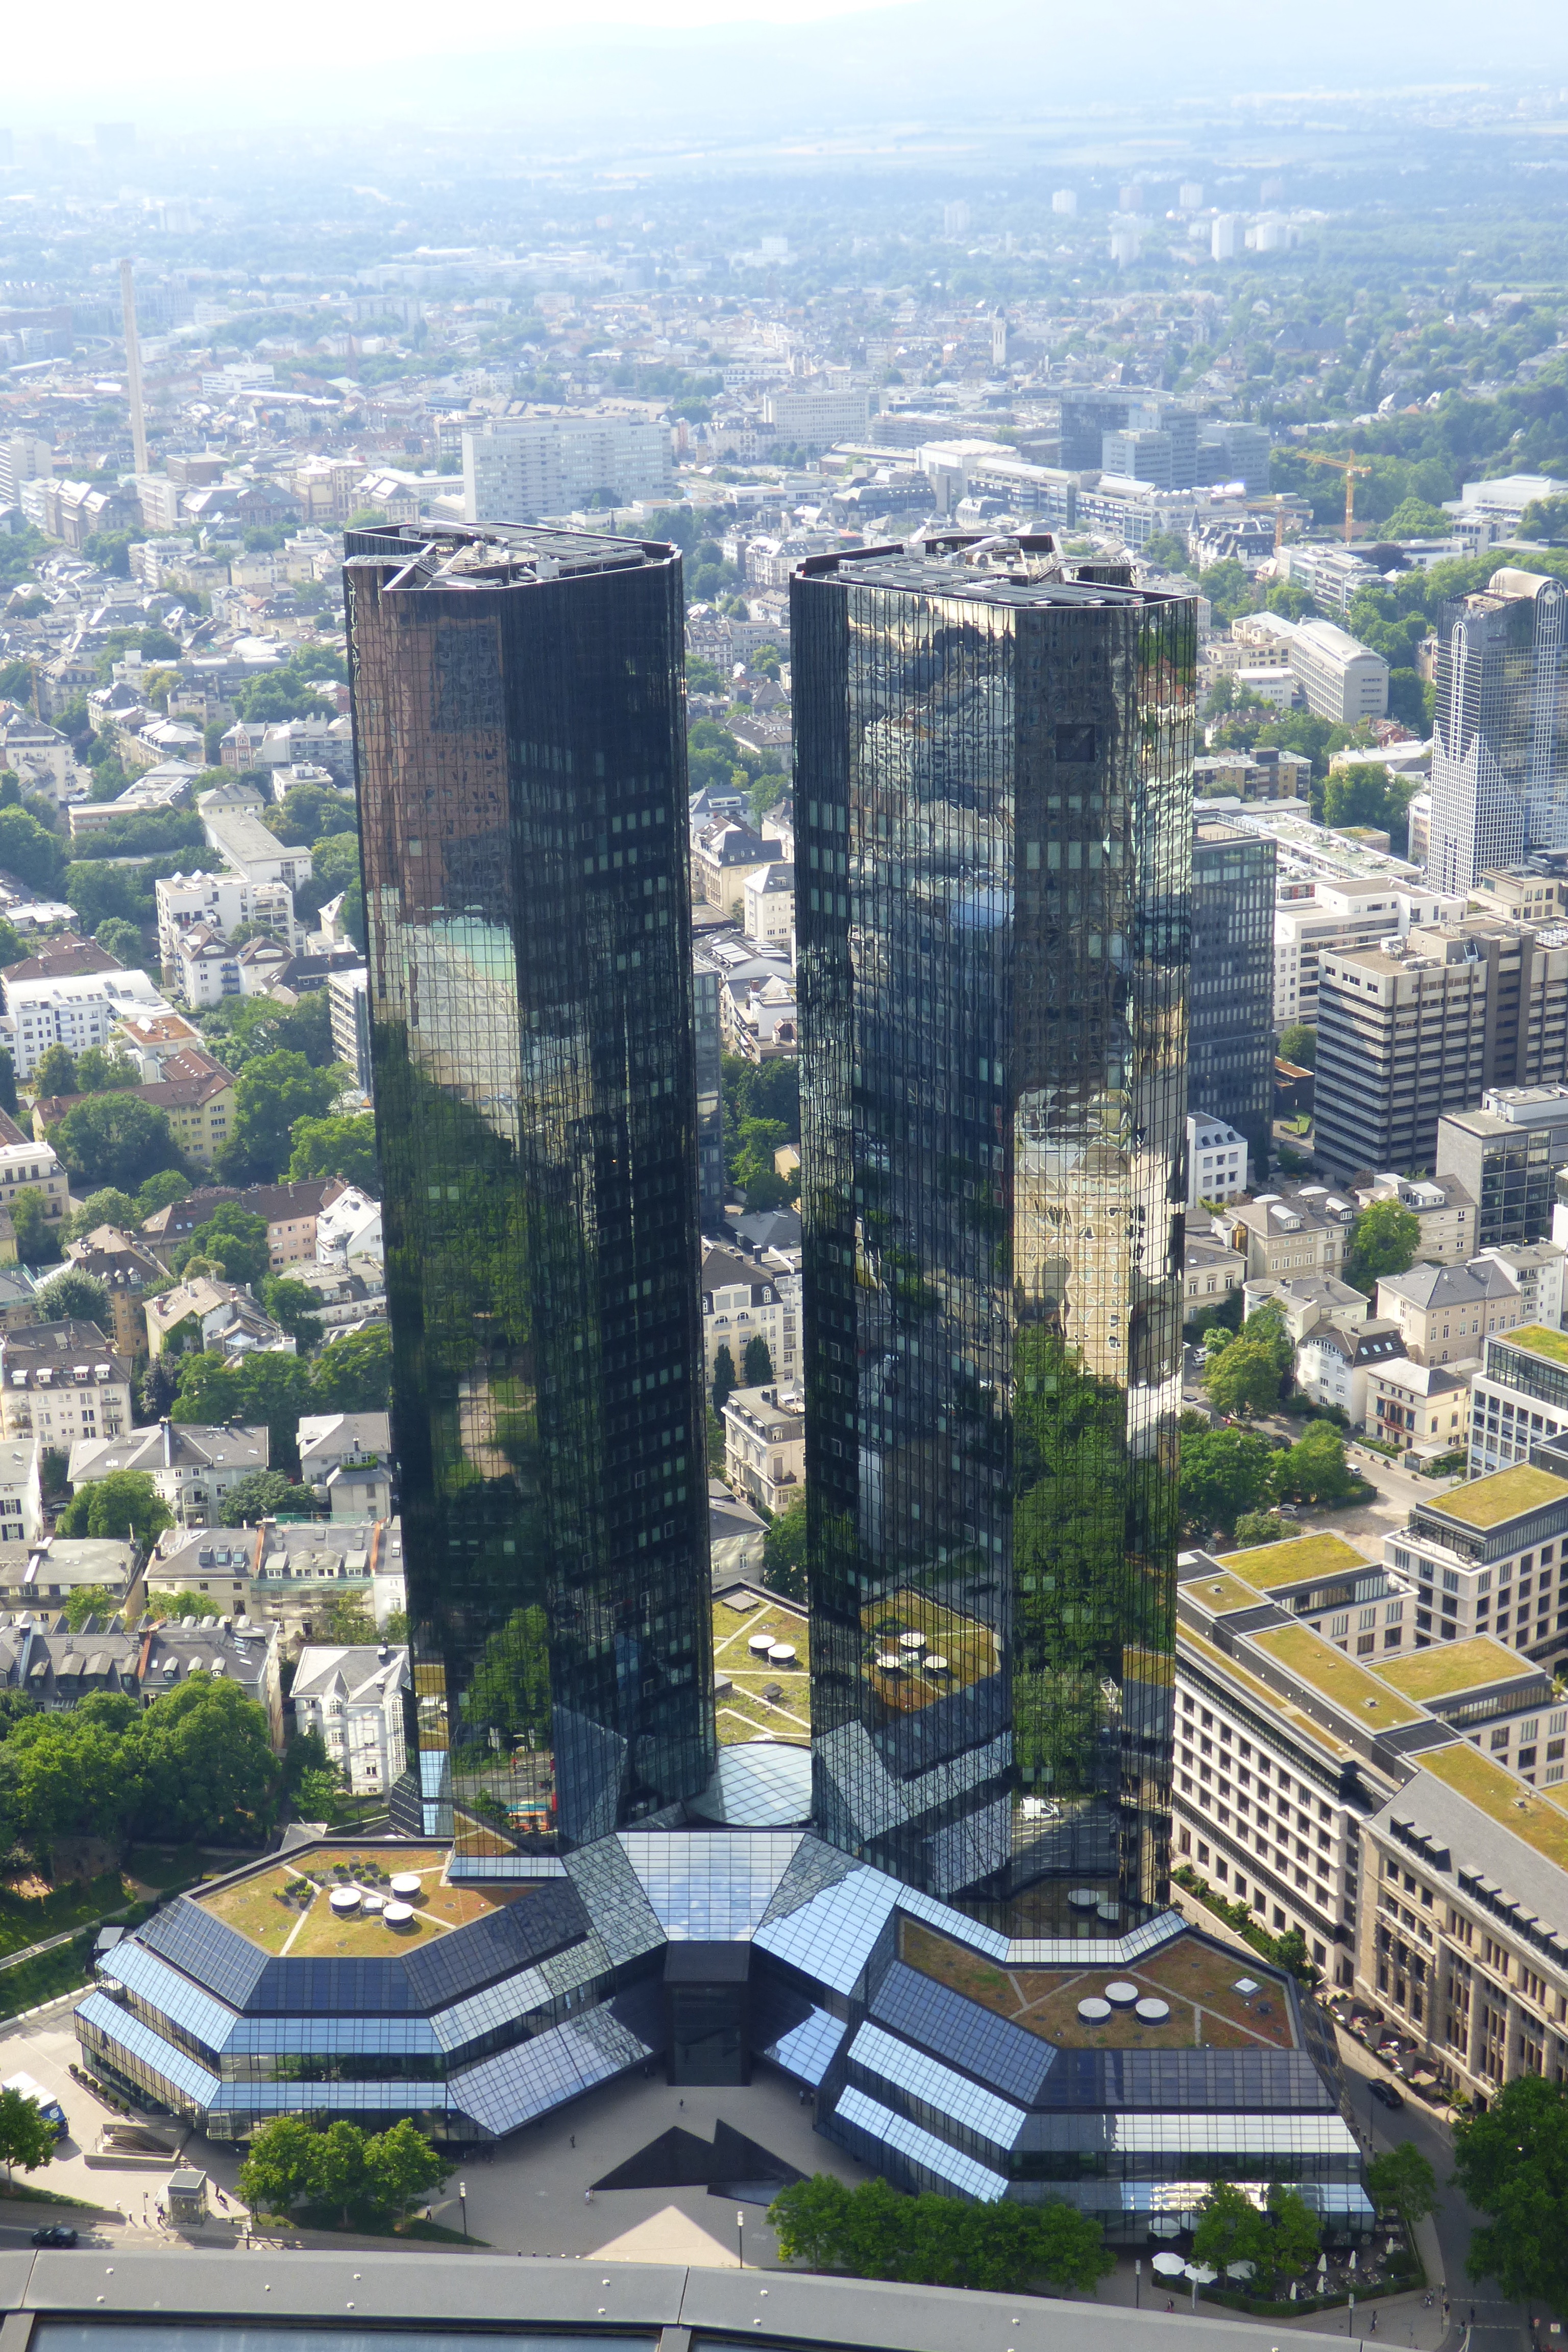
metropolitan area, tower block, bird's eye view, skyscraper, landmark, metropolis, aerial photography, city, skyline, cityscape, urban area, residential area, neighbourhood, human settlement, downtown, tower, condominium